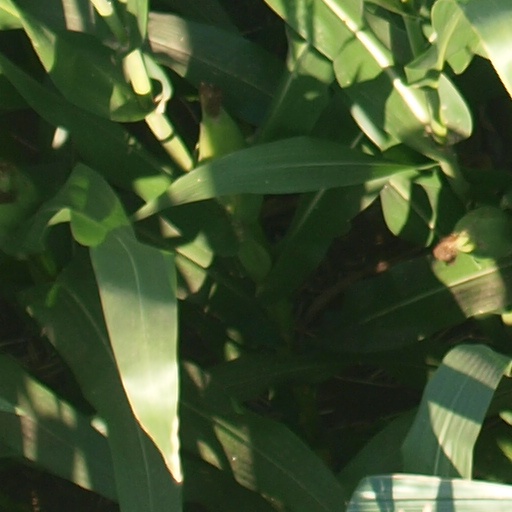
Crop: maize; corn